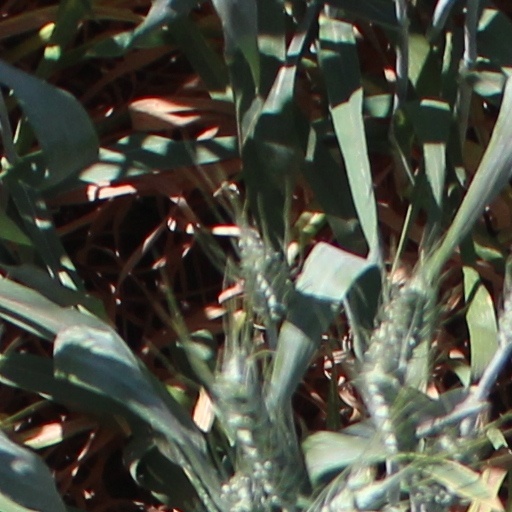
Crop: wheat